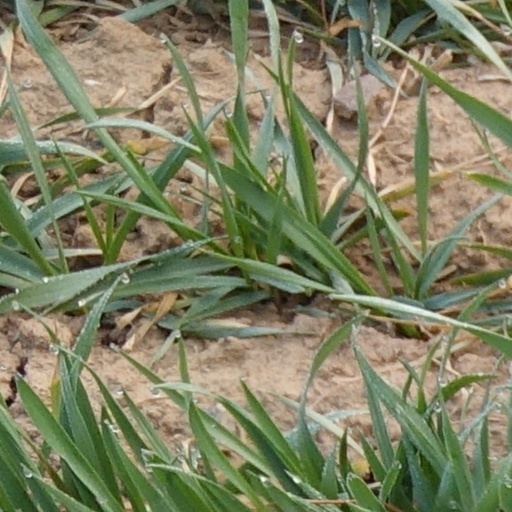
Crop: wheat